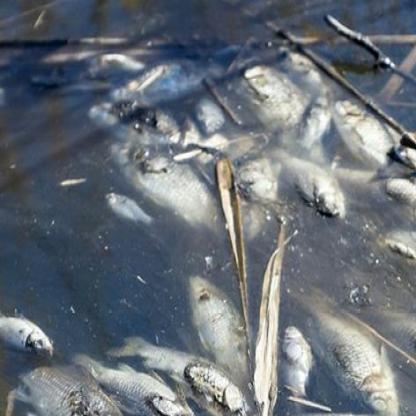
Label: trash